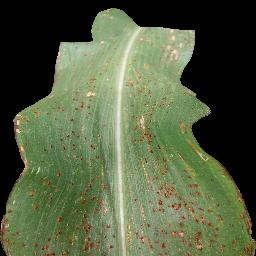
Label: Corn_(Maize)___Common_Rust